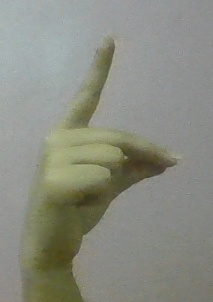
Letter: ta